Gold Souk Grande, Kochi

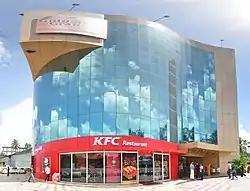

Gold Souk Grande was a shopping mall located in the Vytilla area of Kochi, India. The mall covered an area of approximately 500,000 square feet, spread over five levels. It was opened to the public in March 2011, and subsequently, lost traction over the years and slowly neared its closure in the late 2010s and 2020s. The mall was part of the portfolio of properties owned and managed by the Gold Souk group, which has established several malls in various cities across India.